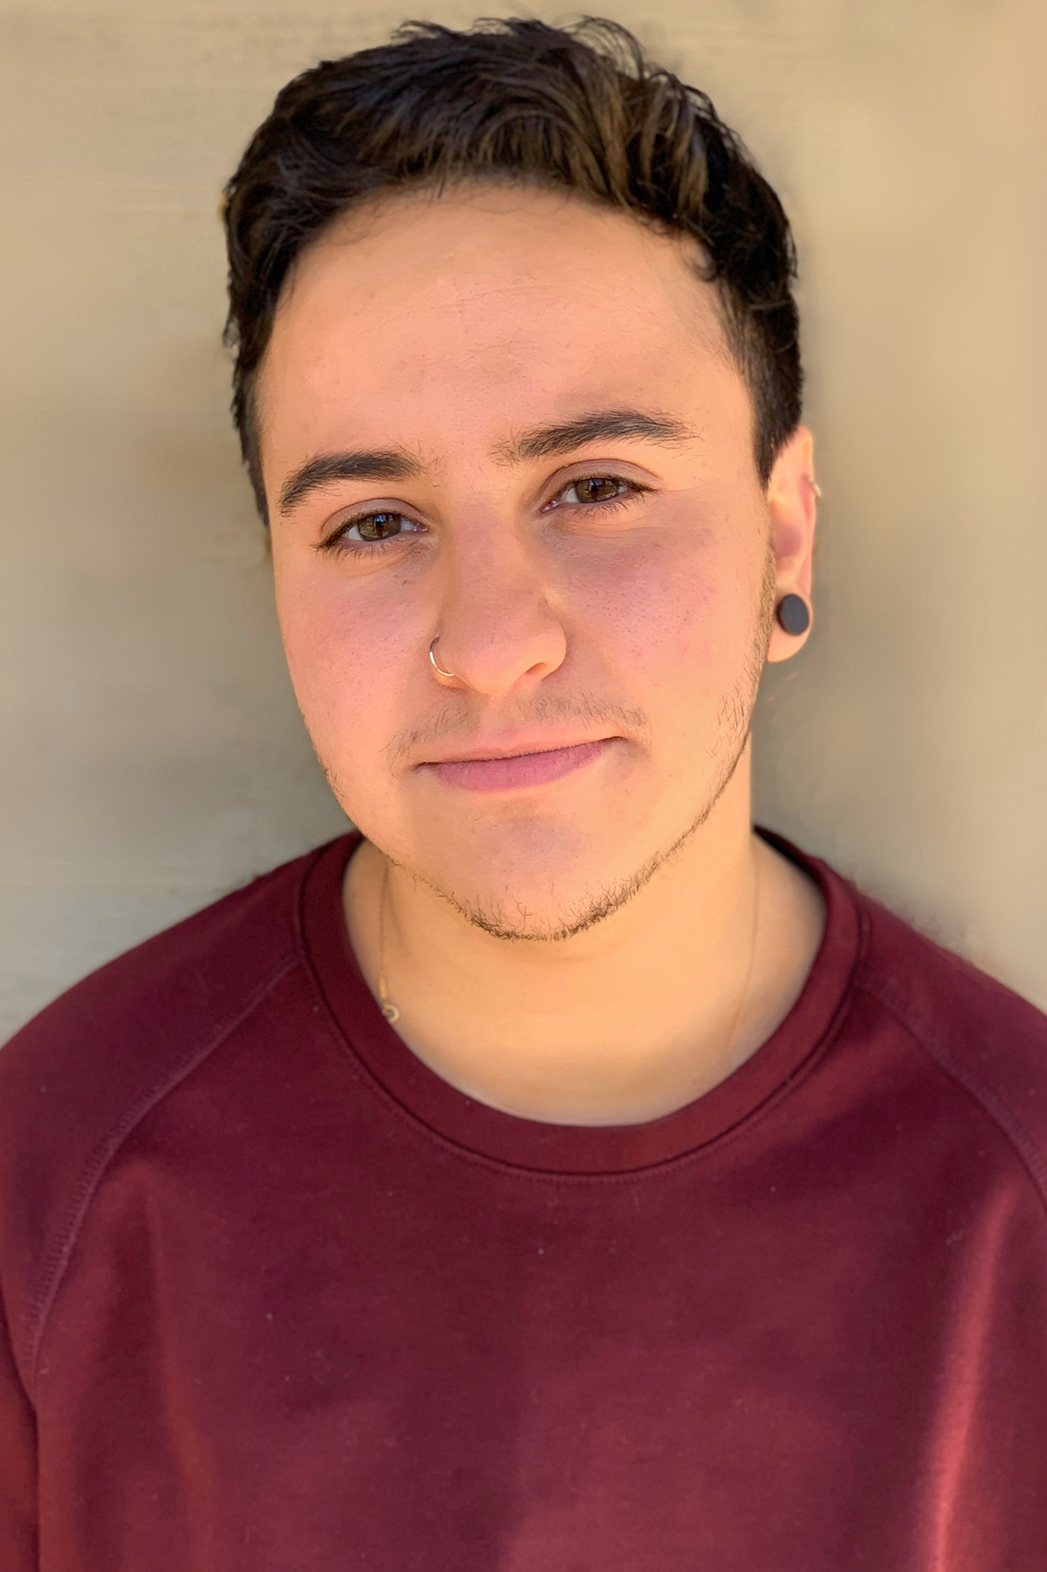
Gender: men